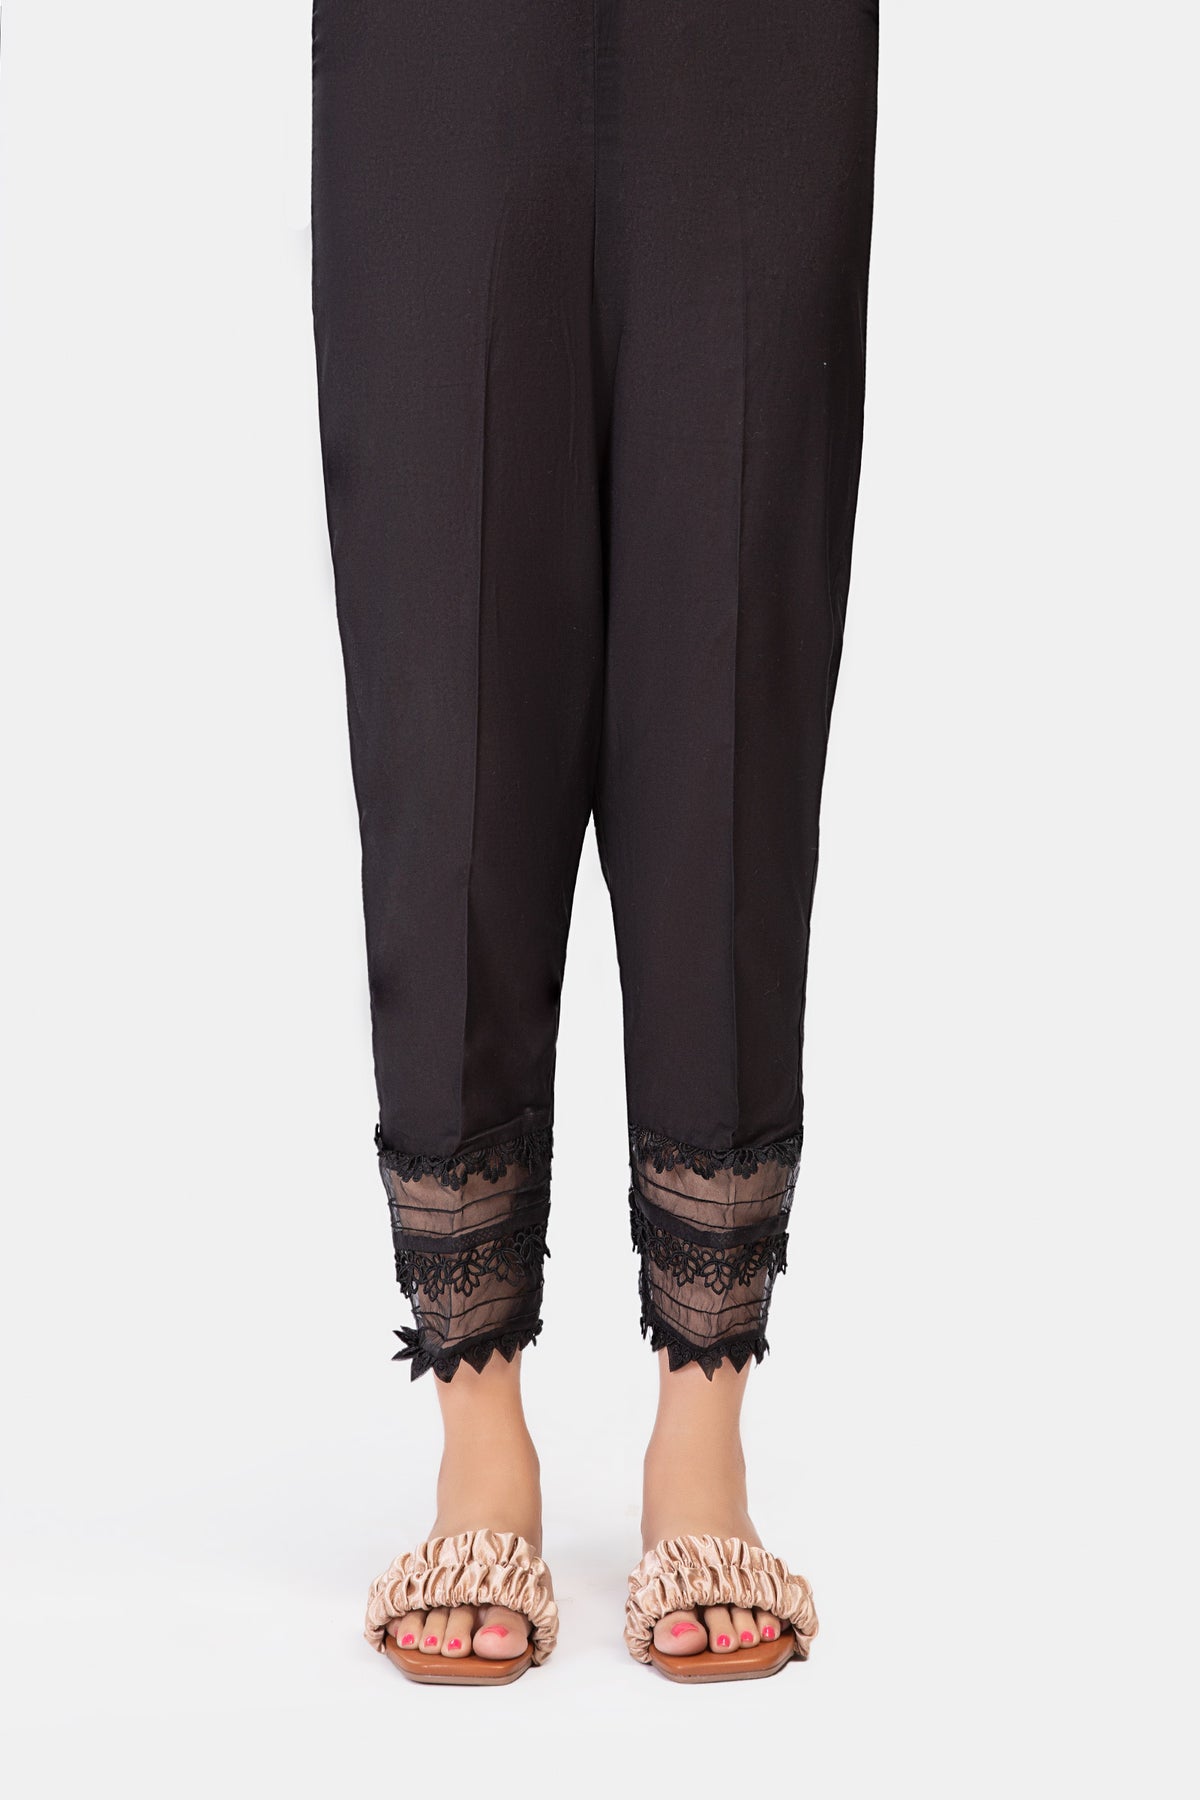
black lace trim cotton pants